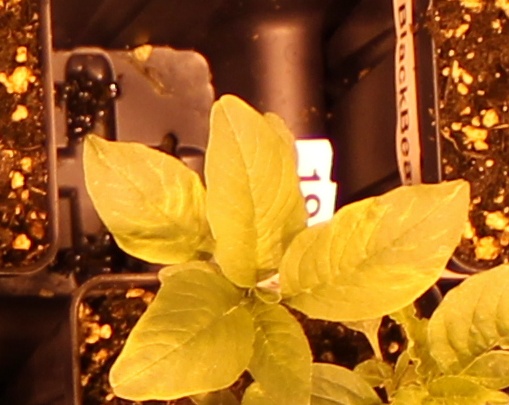
Label: Waterhemp